Courtelary

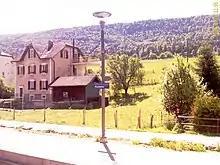
Courtelary train station and surrounding mountains

Courtelary has an area of . Of this area, or 51.4% is used for agricultural purposes, while or 43.6% is forested. Of the rest of the land, or 4.5% is settled (buildings or roads), or 0.1% is either rivers or lakes and or 0.1% is unproductive land.